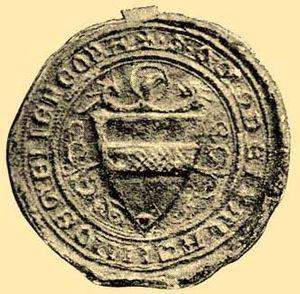
La bataille de Rozgony, parfois appelée bataille de Rozhanovce, est une bataille ayant opposé Charles Robert de Hongrie à la famille du Palatin Amadé Aba le 15 juin 1312, à Rozgony. Le Chronica Hungarorum décrit ce combat comme « la plus cruelle bataille depuis l'invasion de l'Europe par les Mongols ». Malgré de nombreuses pertes dans le camp du roi, cette victoire décisive mit un terme à la domination de la famille Aba sur l'est du Royaume de Hongrie, affaiblissant par là même son principal opposant Máté Csák et consolidant une bonne fois pour toutes le pouvoir de Charles Robert de Hongrie.
Amadé Aba ou Amadeus Aba, est un oligarque hongrois du royaume de Hongrie qui prit de facto le contrôle de régions au nord et au nord-est du royaume. Il occupa à plusieurs reprises la fonction de palatin : de 1288 à 1289, de 1290 à 1291, en 1293, de 1295 à 1296, de 1297 à 1298, puis de 1299 à 1301 et enfin de 1302 à 1310. Il est aussi juge de la Cour royale à deux reprises : en 1283 et en 1289.